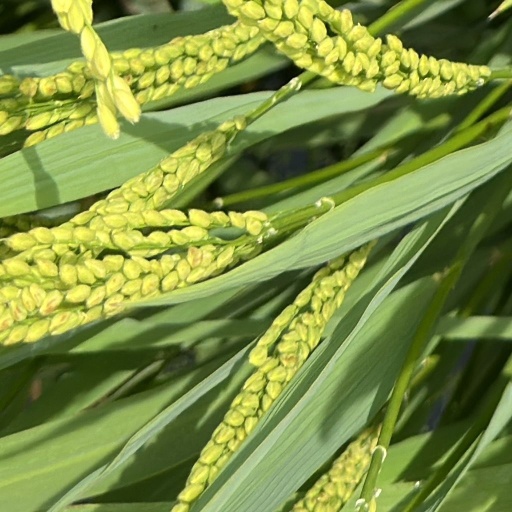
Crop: rice